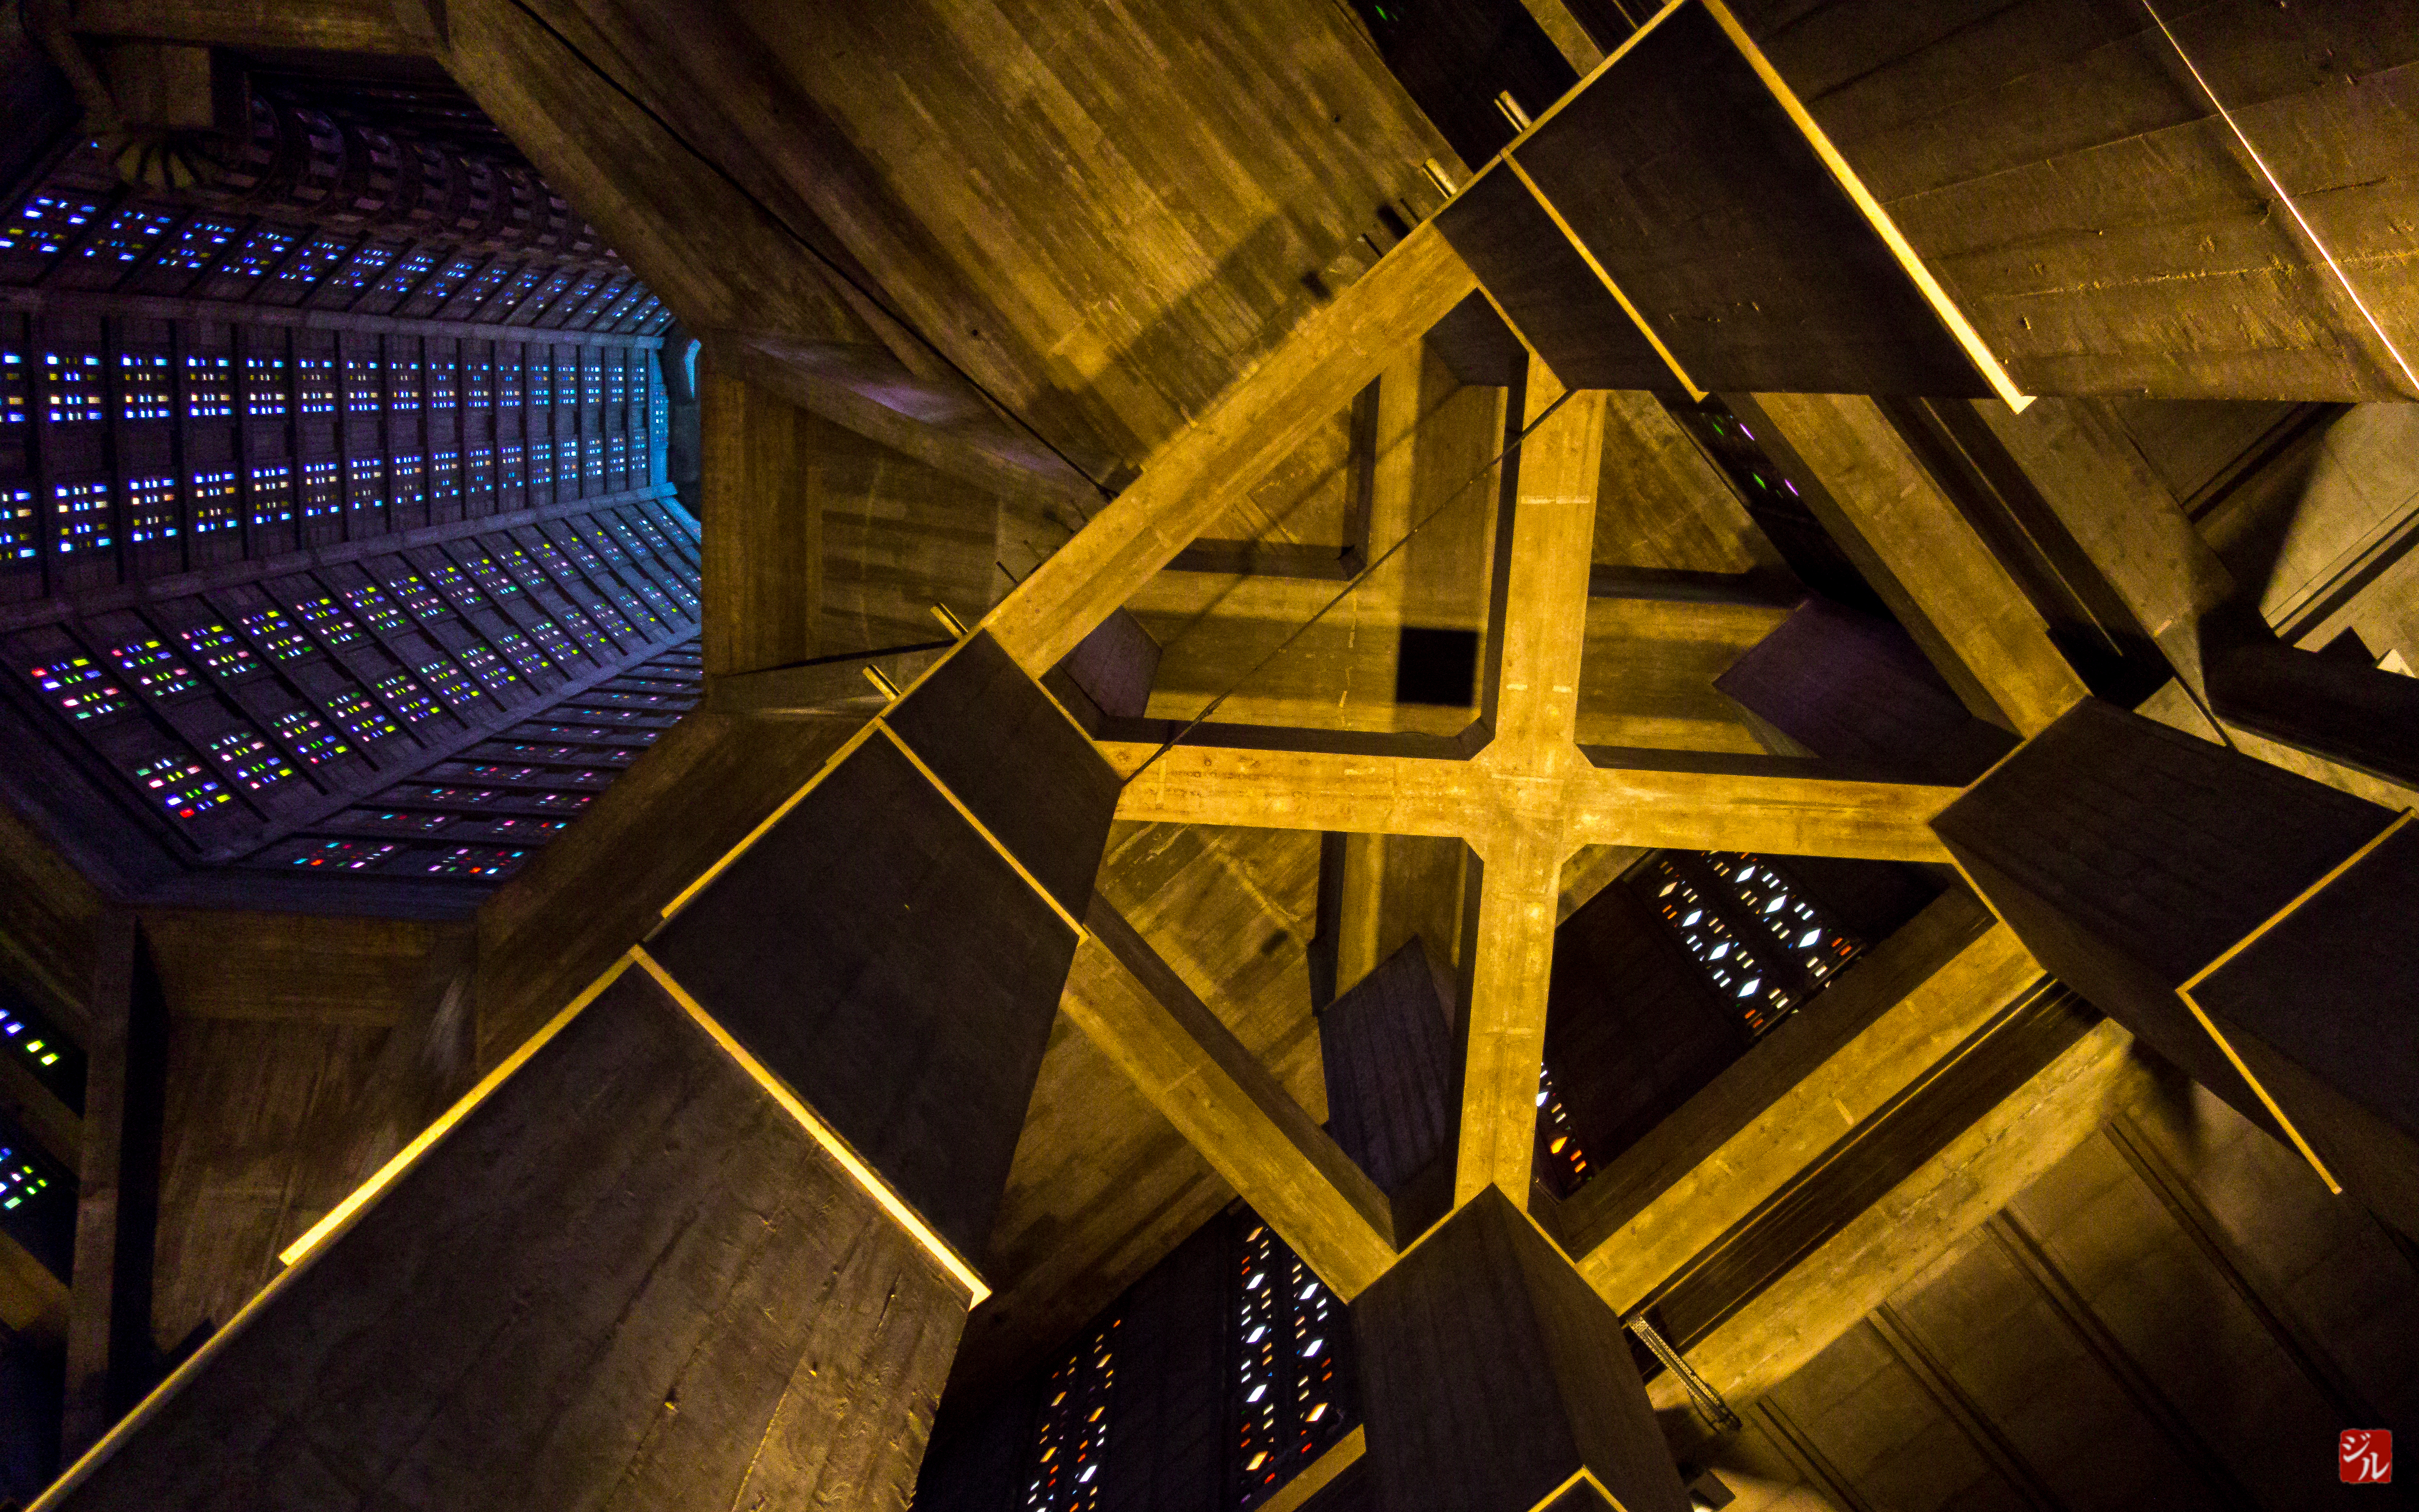
light, night, space, darkness, theatre, stage, design, symmetry, shape, screenshot